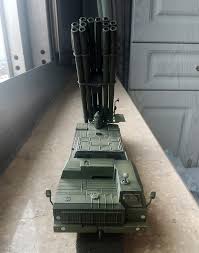
Label: Self Propelled Artillery